Ocular tonometry

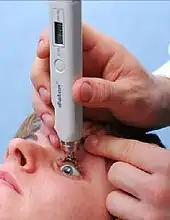
Diaton transpalpebral tonometer

Impression tonometry (also known as indentation tonometry) measures the depth of corneal indentation made by a small plunger carrying a known weight. The higher the intraocular pressure, the harder it is to push against and indent the cornea. For very high levels of IOP, extra weights can be added to make the plunger push harder. The movement of the plunger is measured using a calibrated scale. The Schiøtz tonometer is the most common device to use this principle.